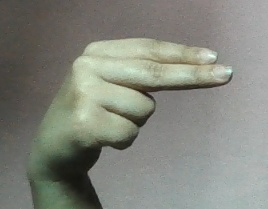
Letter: ain